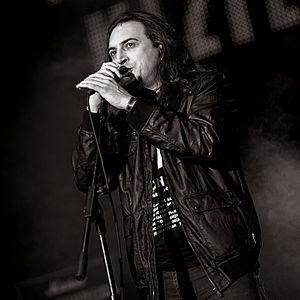
Ogün Sanlısoy est un musicien turc.